Describe the emotion expressed in this image:  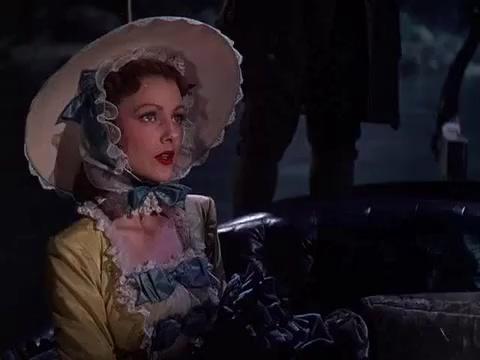
This person displays Suffering, valence and arousal with moderate intensity.